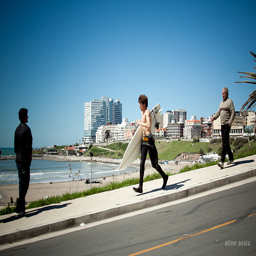
People walking on a road and sidewalk overlooking a beach.
A few men walking down the side walk near a beach, one who is holding a surfboard.
A group of people walking on a sidewalk with a surfboard.
a person walking on a side walk with a surf board
Three people walking on sidewalk with one carrying a surfboard overlooking an ocean and beach.